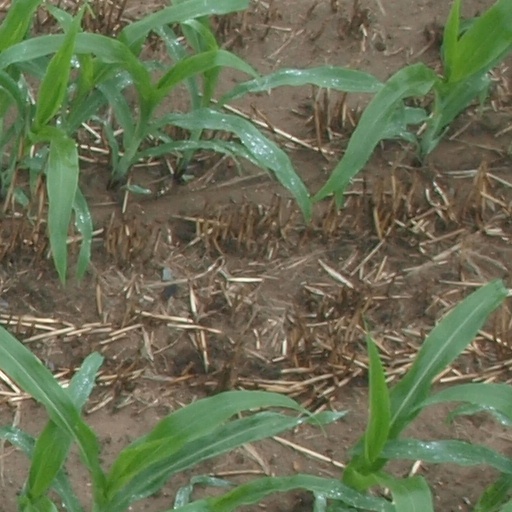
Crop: maize; corn